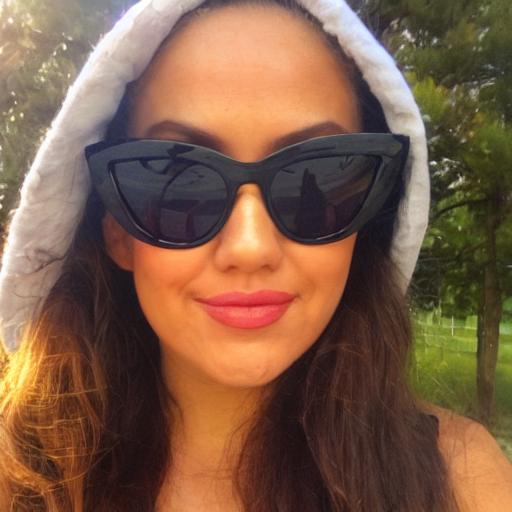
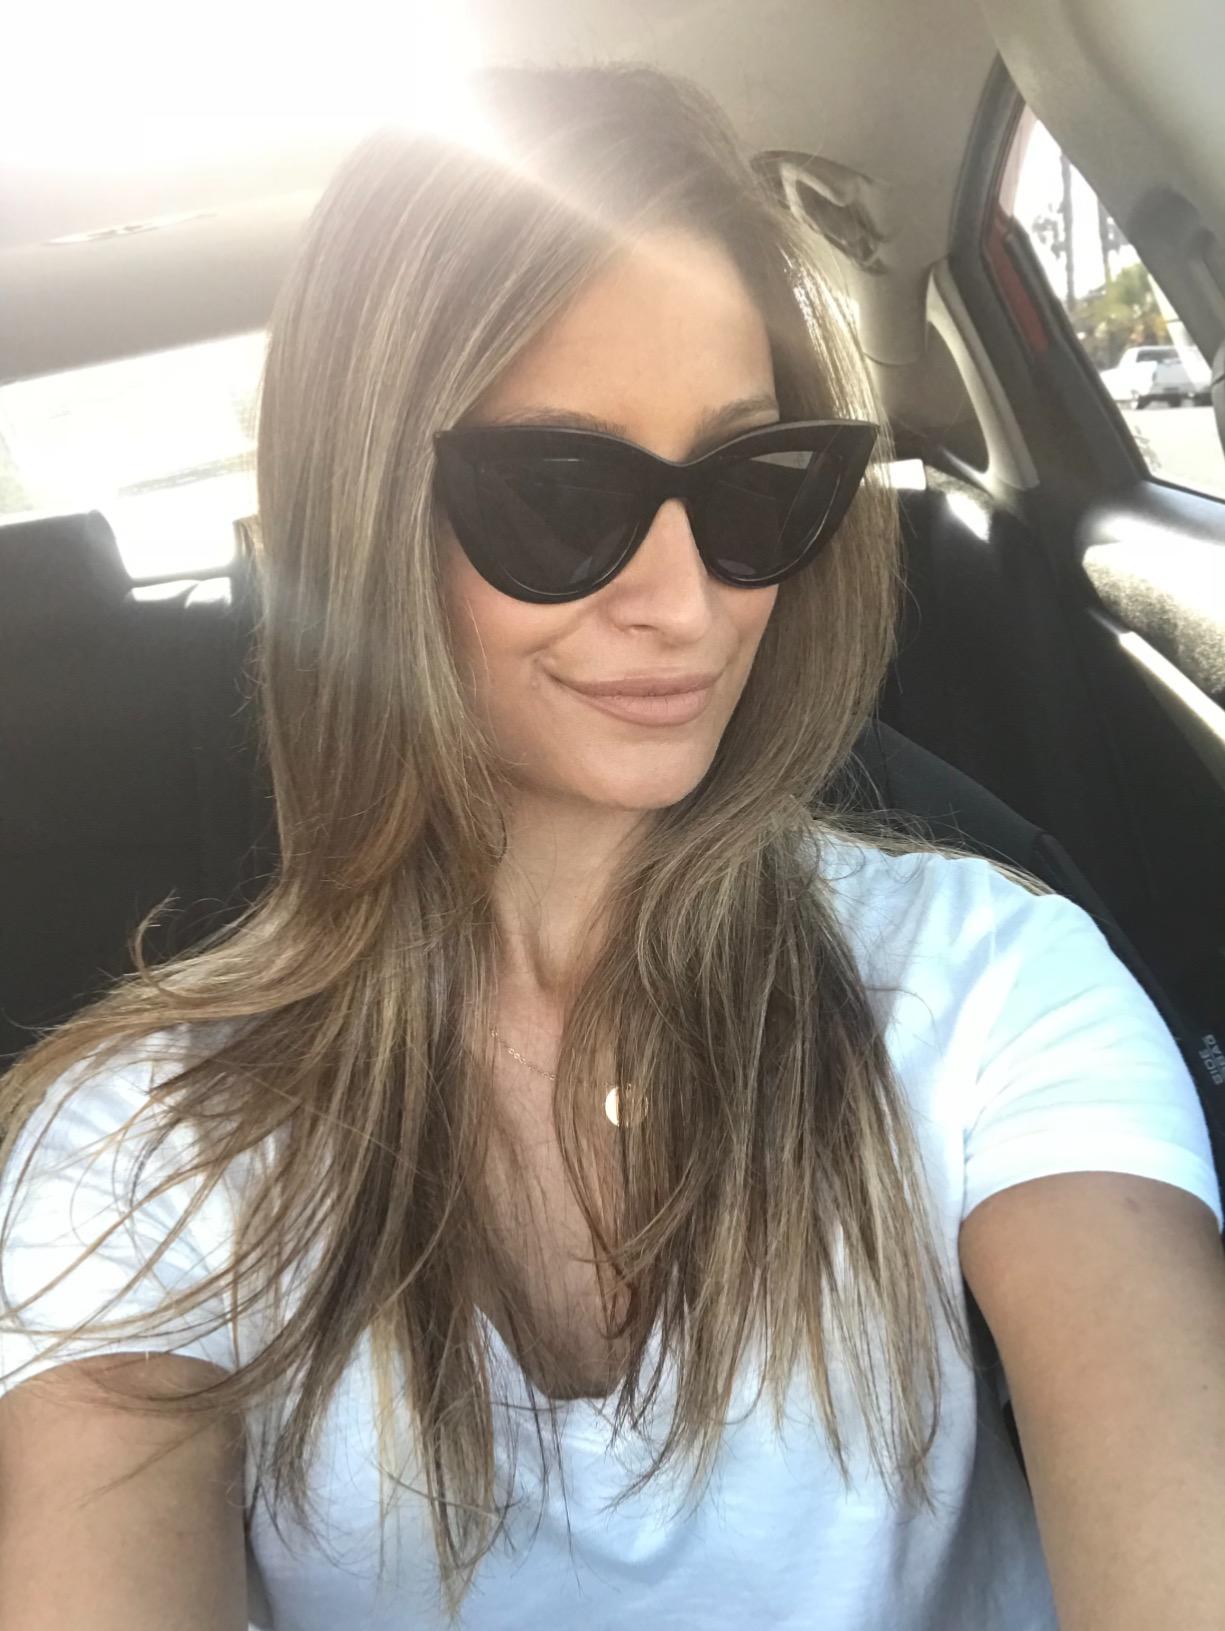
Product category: accessories_sunglasses
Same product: no